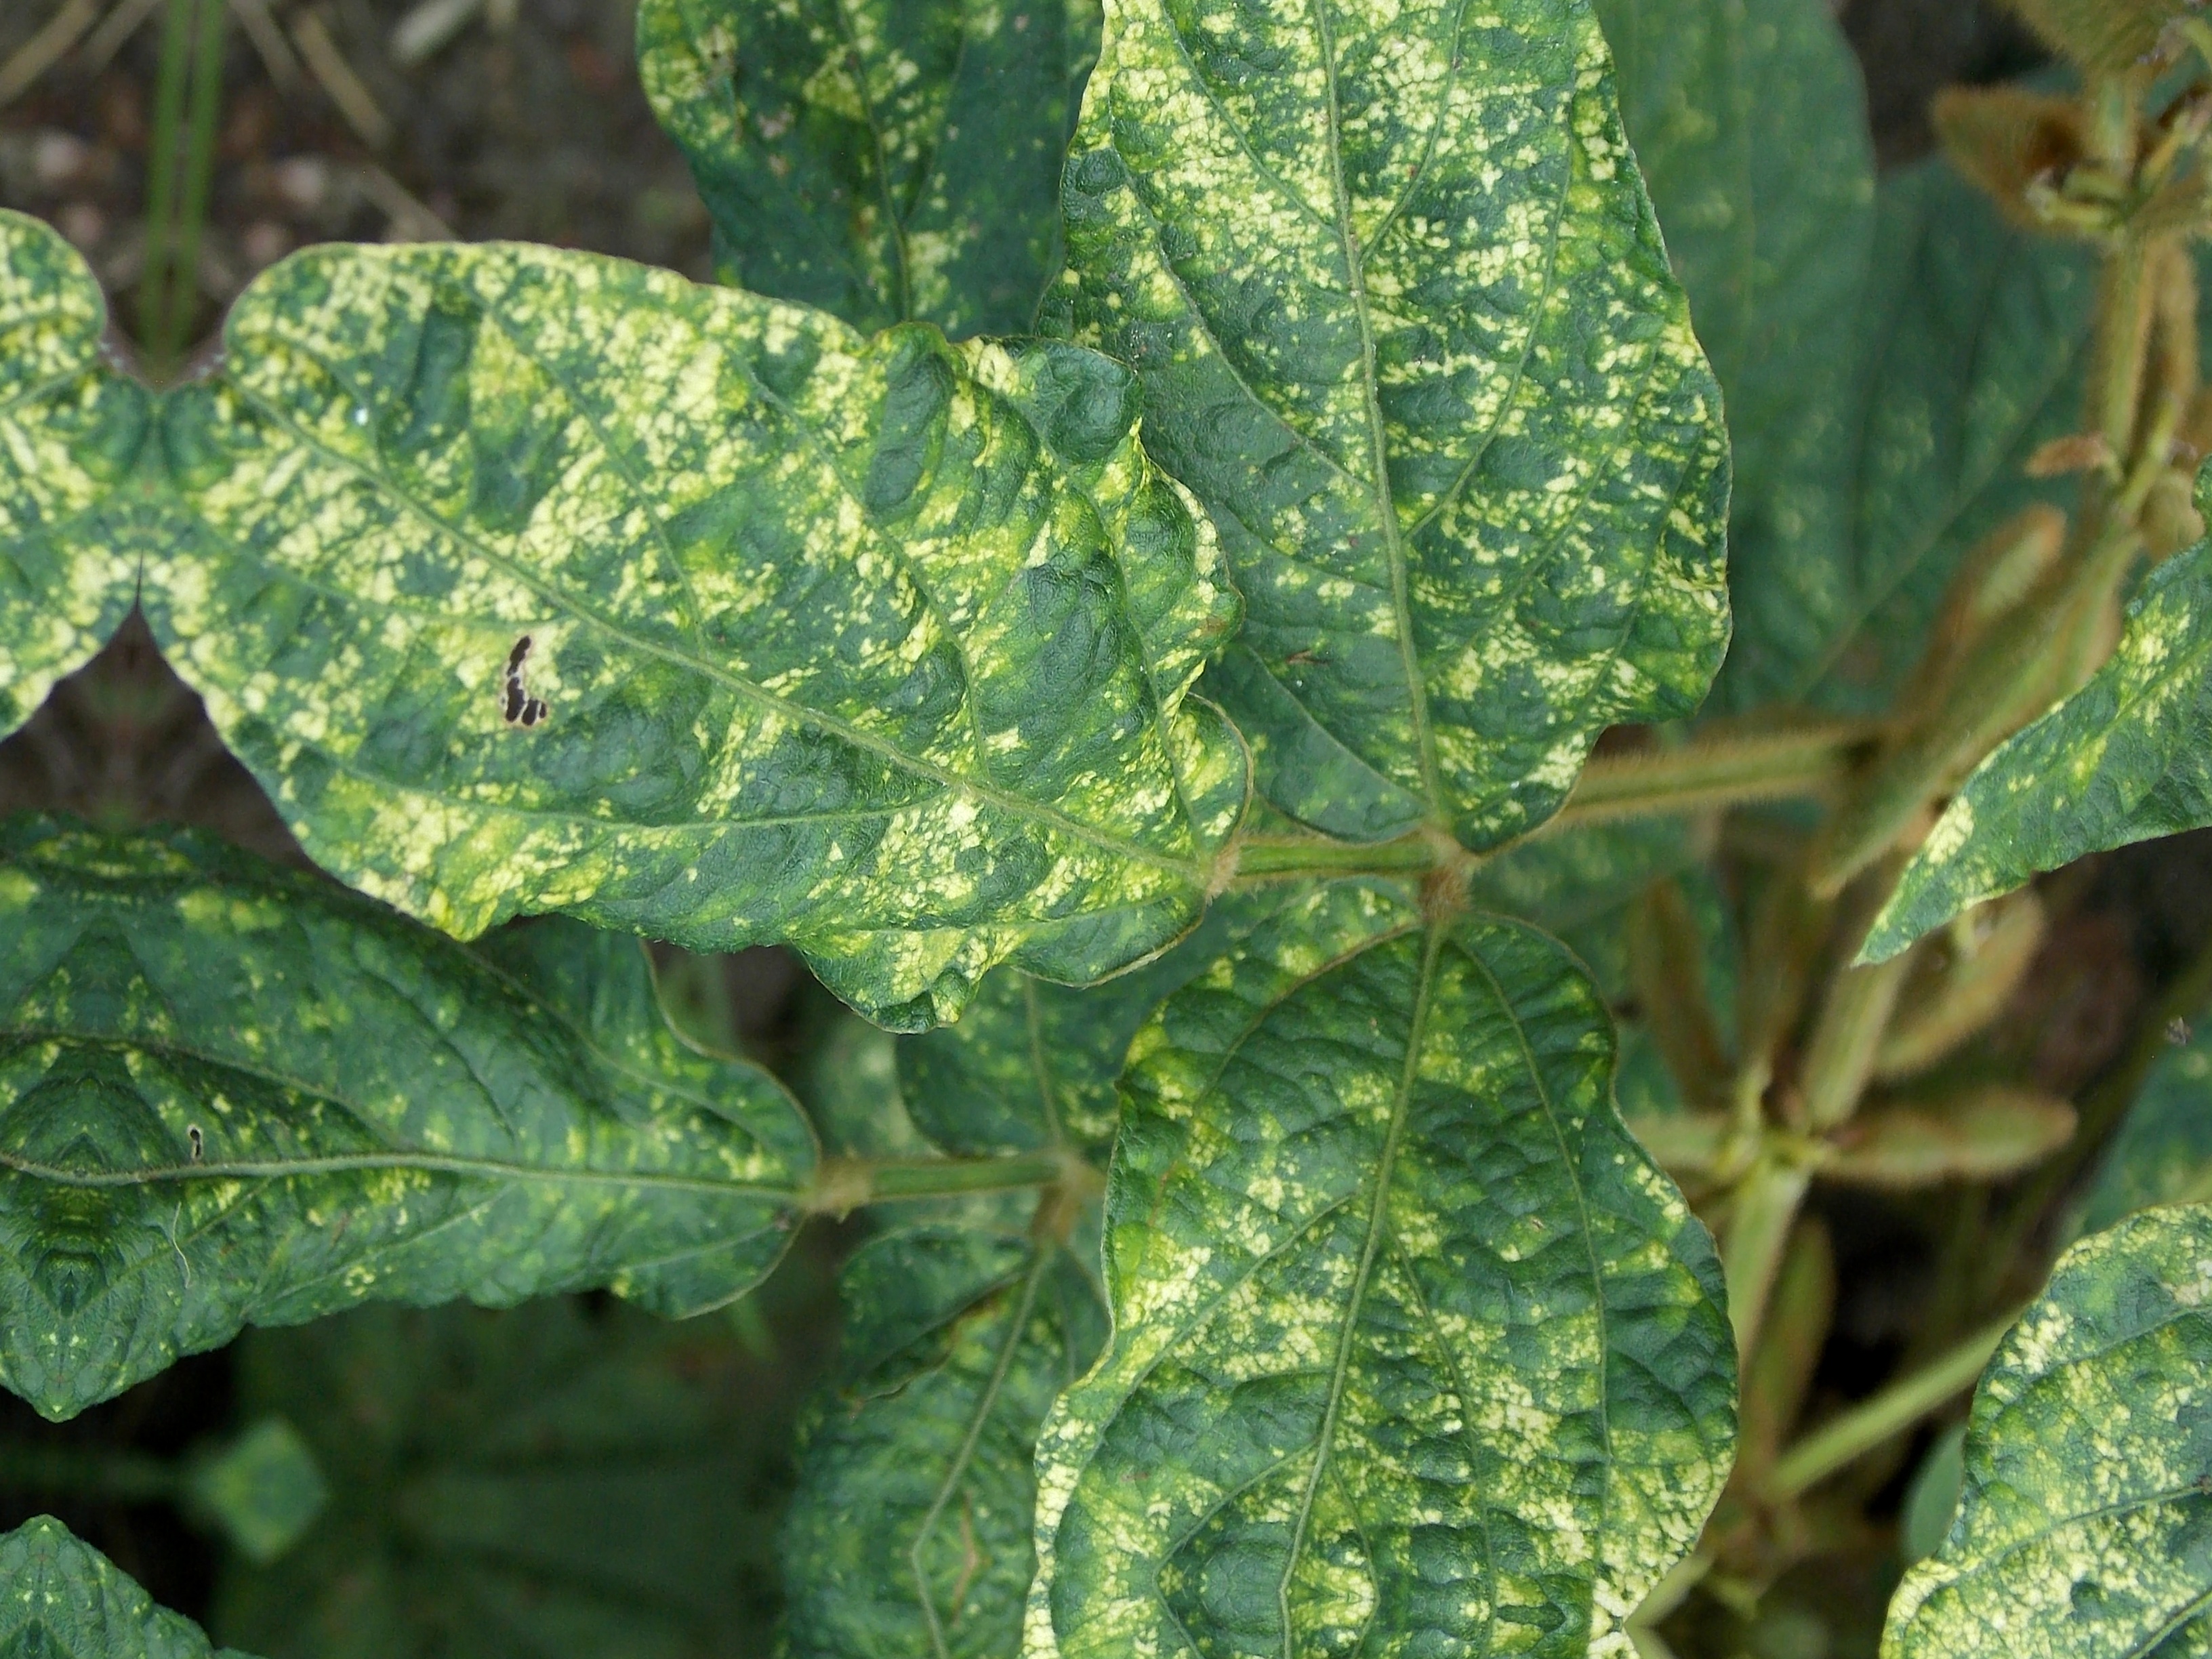
Label: Disease